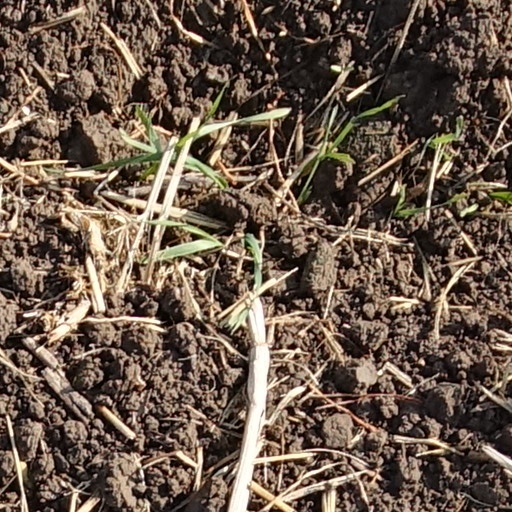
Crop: wheat